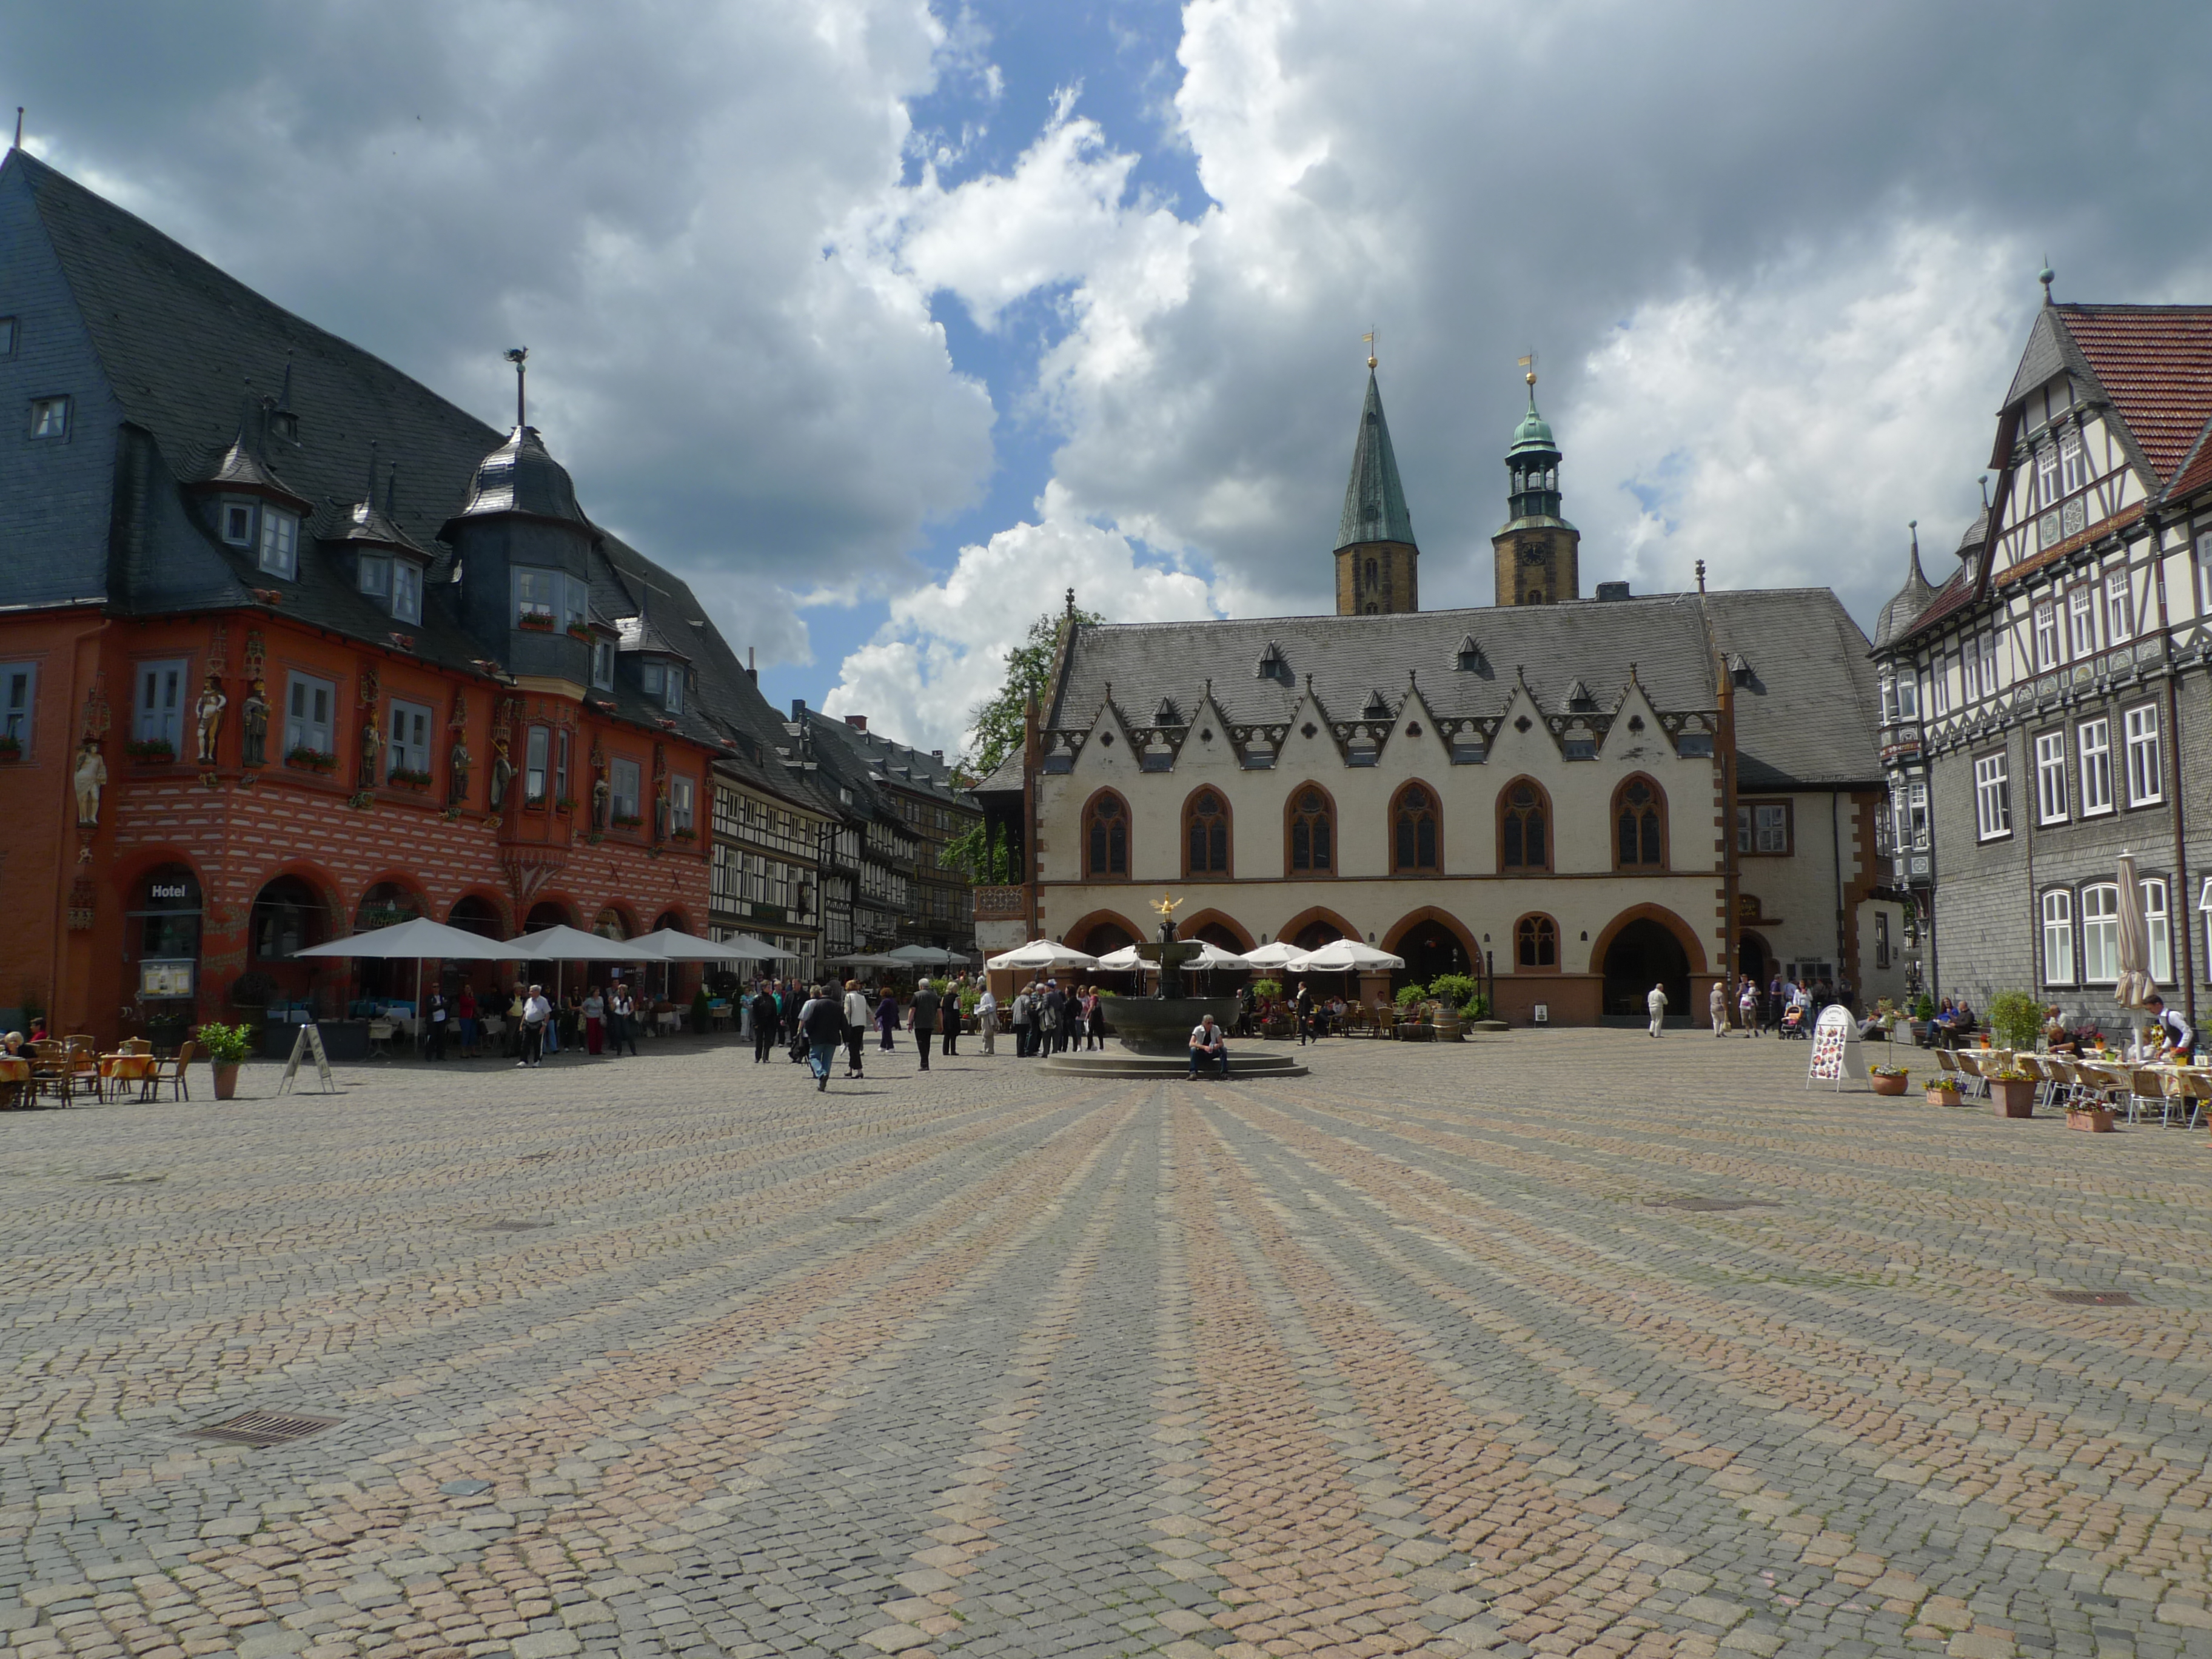
town, building, chateau, palace, city, cityscape, plaza, landmark, church, cathedral, tourism, place of worship, monastery, stadt, town square, heritage, unesco, estate, ensemble, worldheritage, kulturerbe, preservation, denkmalpflege, welterbe, culturalheritage, historictown